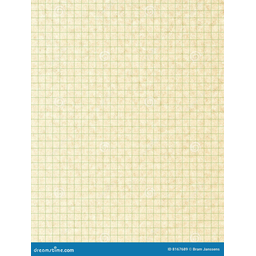
Label: paper